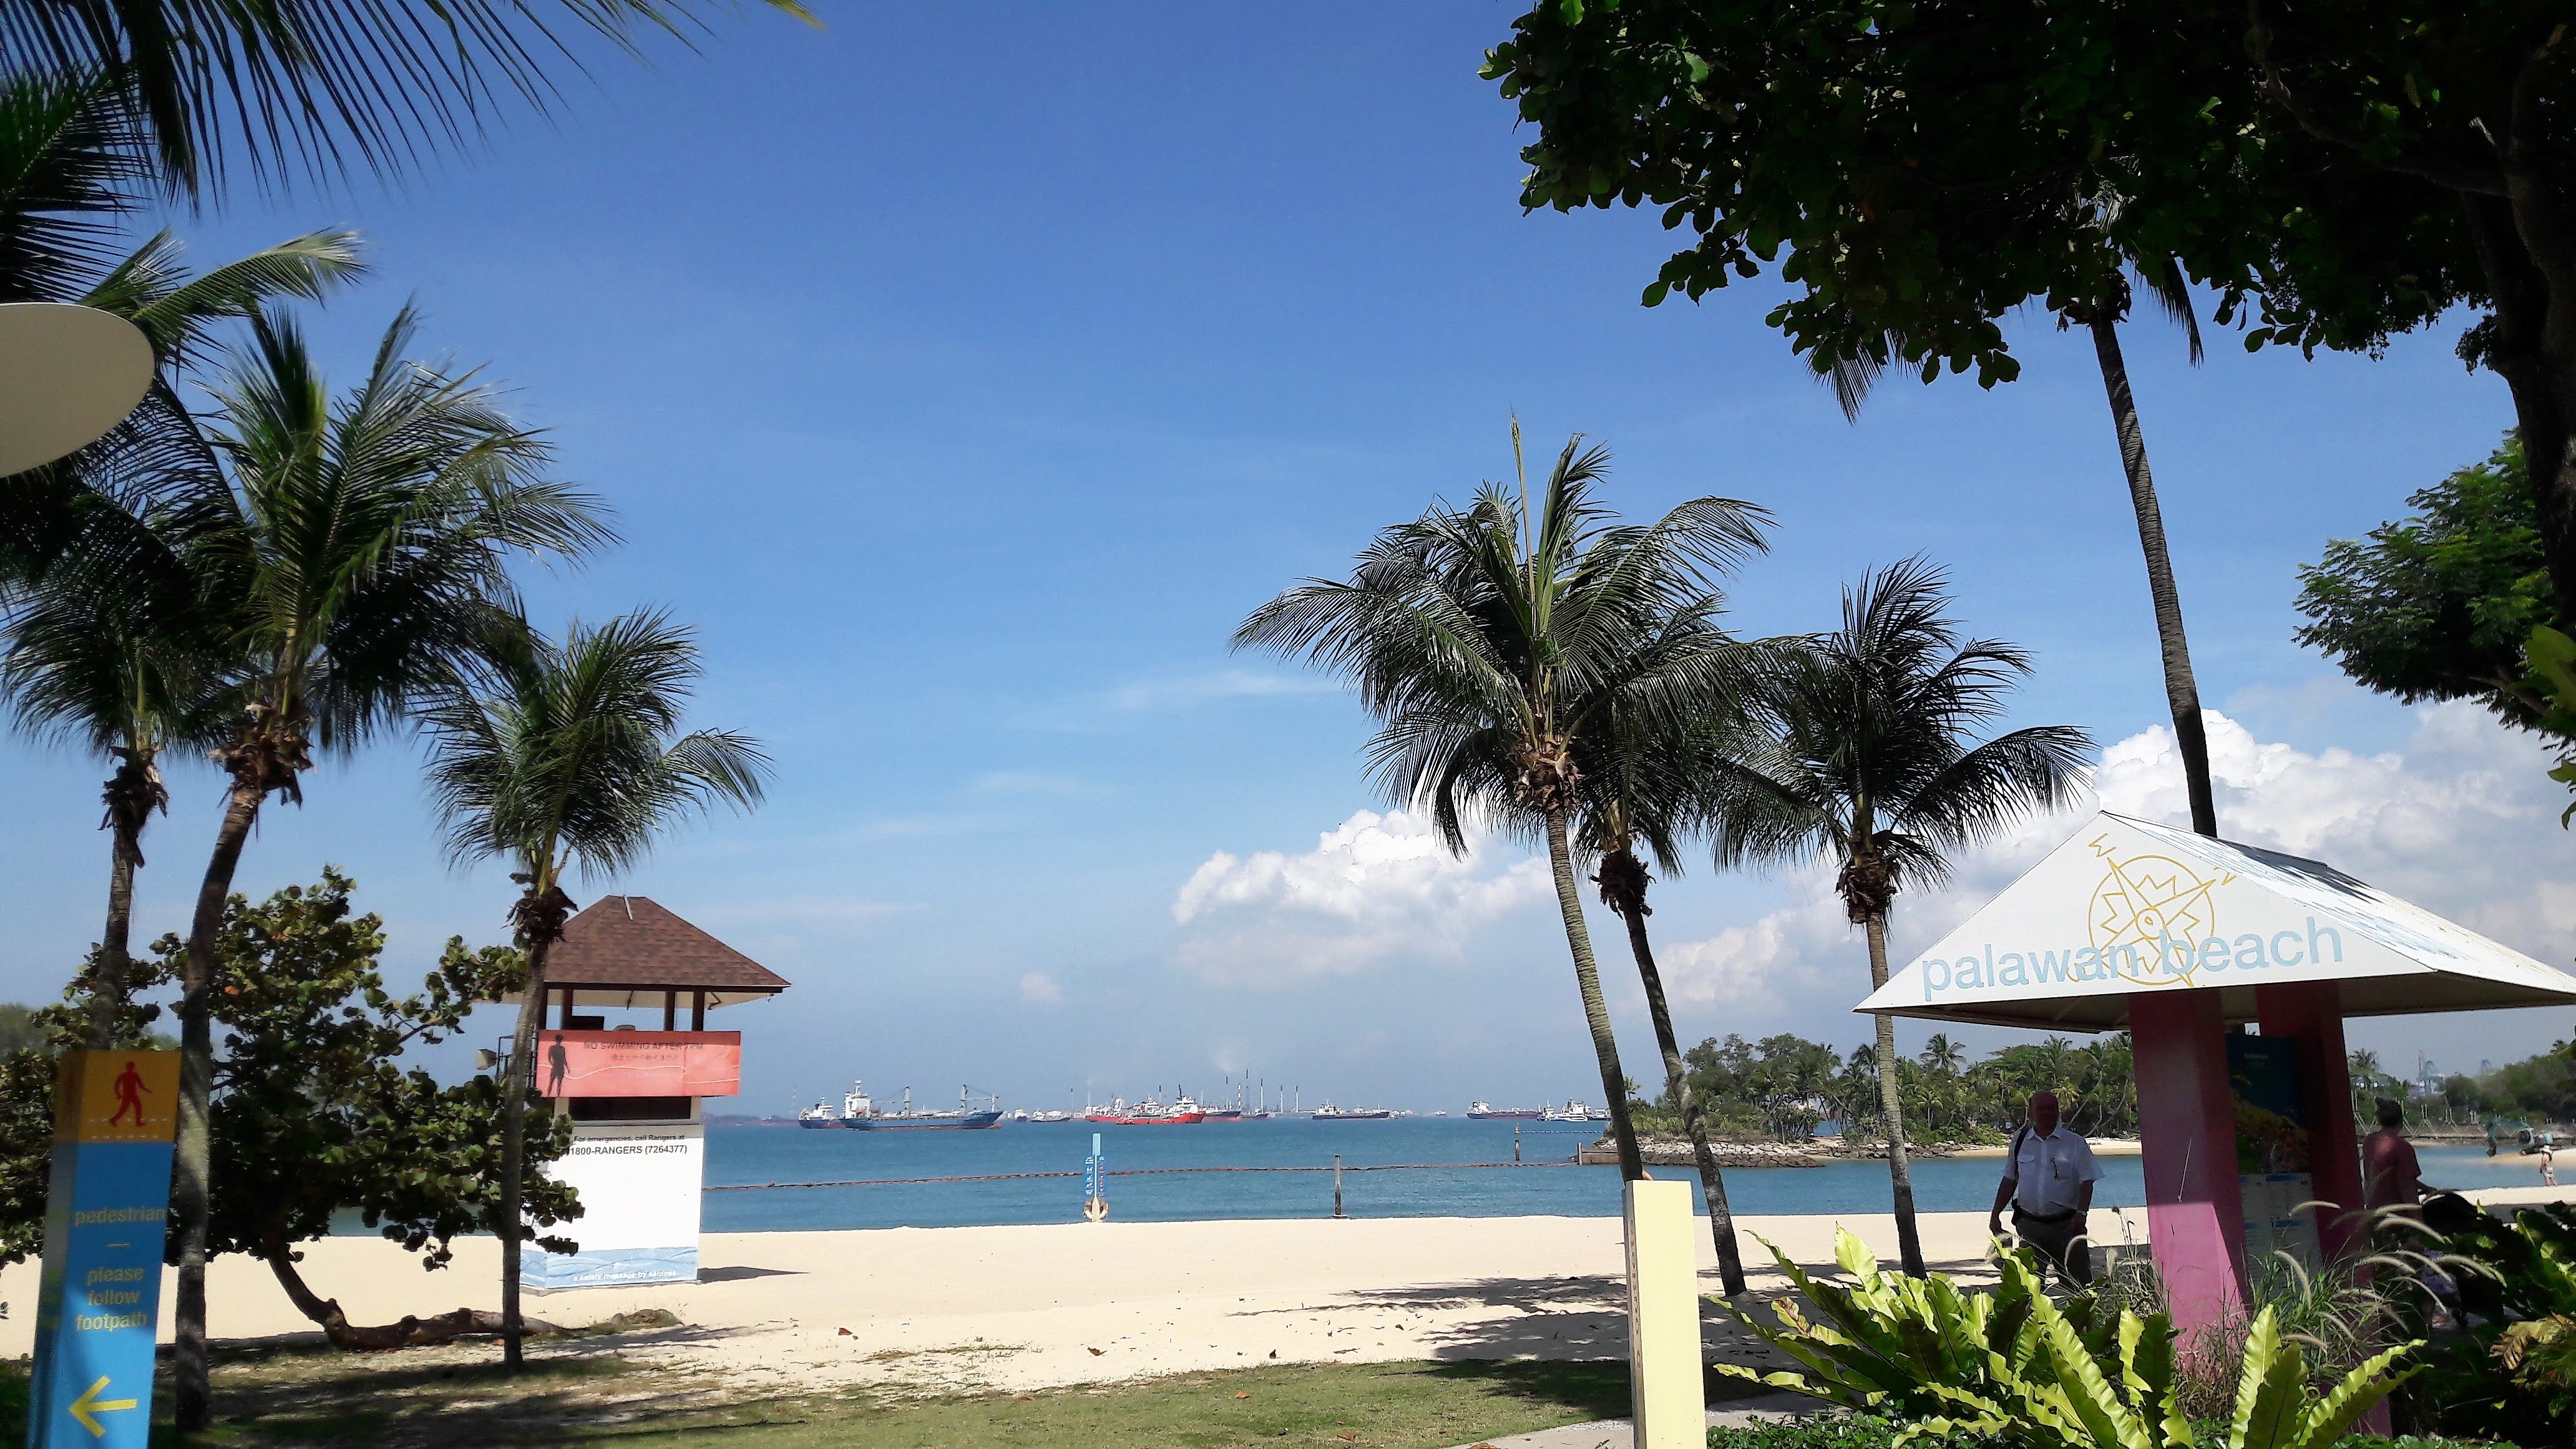
singapore, boats, sea, sun, beach, cargo, ship, tropics, tree, vacation, resort, palm tree, caribbean, property, sky, arecales, ocean, shore, woody plant, coastal and oceanic landforms, tourism, coast, attalea speciosa, summer, bay, real estate, house, plant, leisure, building, lagoon, elaeis, travel, eco hotel